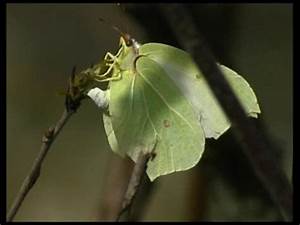
Label: butterfly